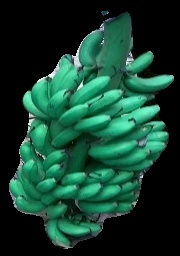
Variety: rasbale
Grade: grade1